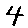
Label: 4